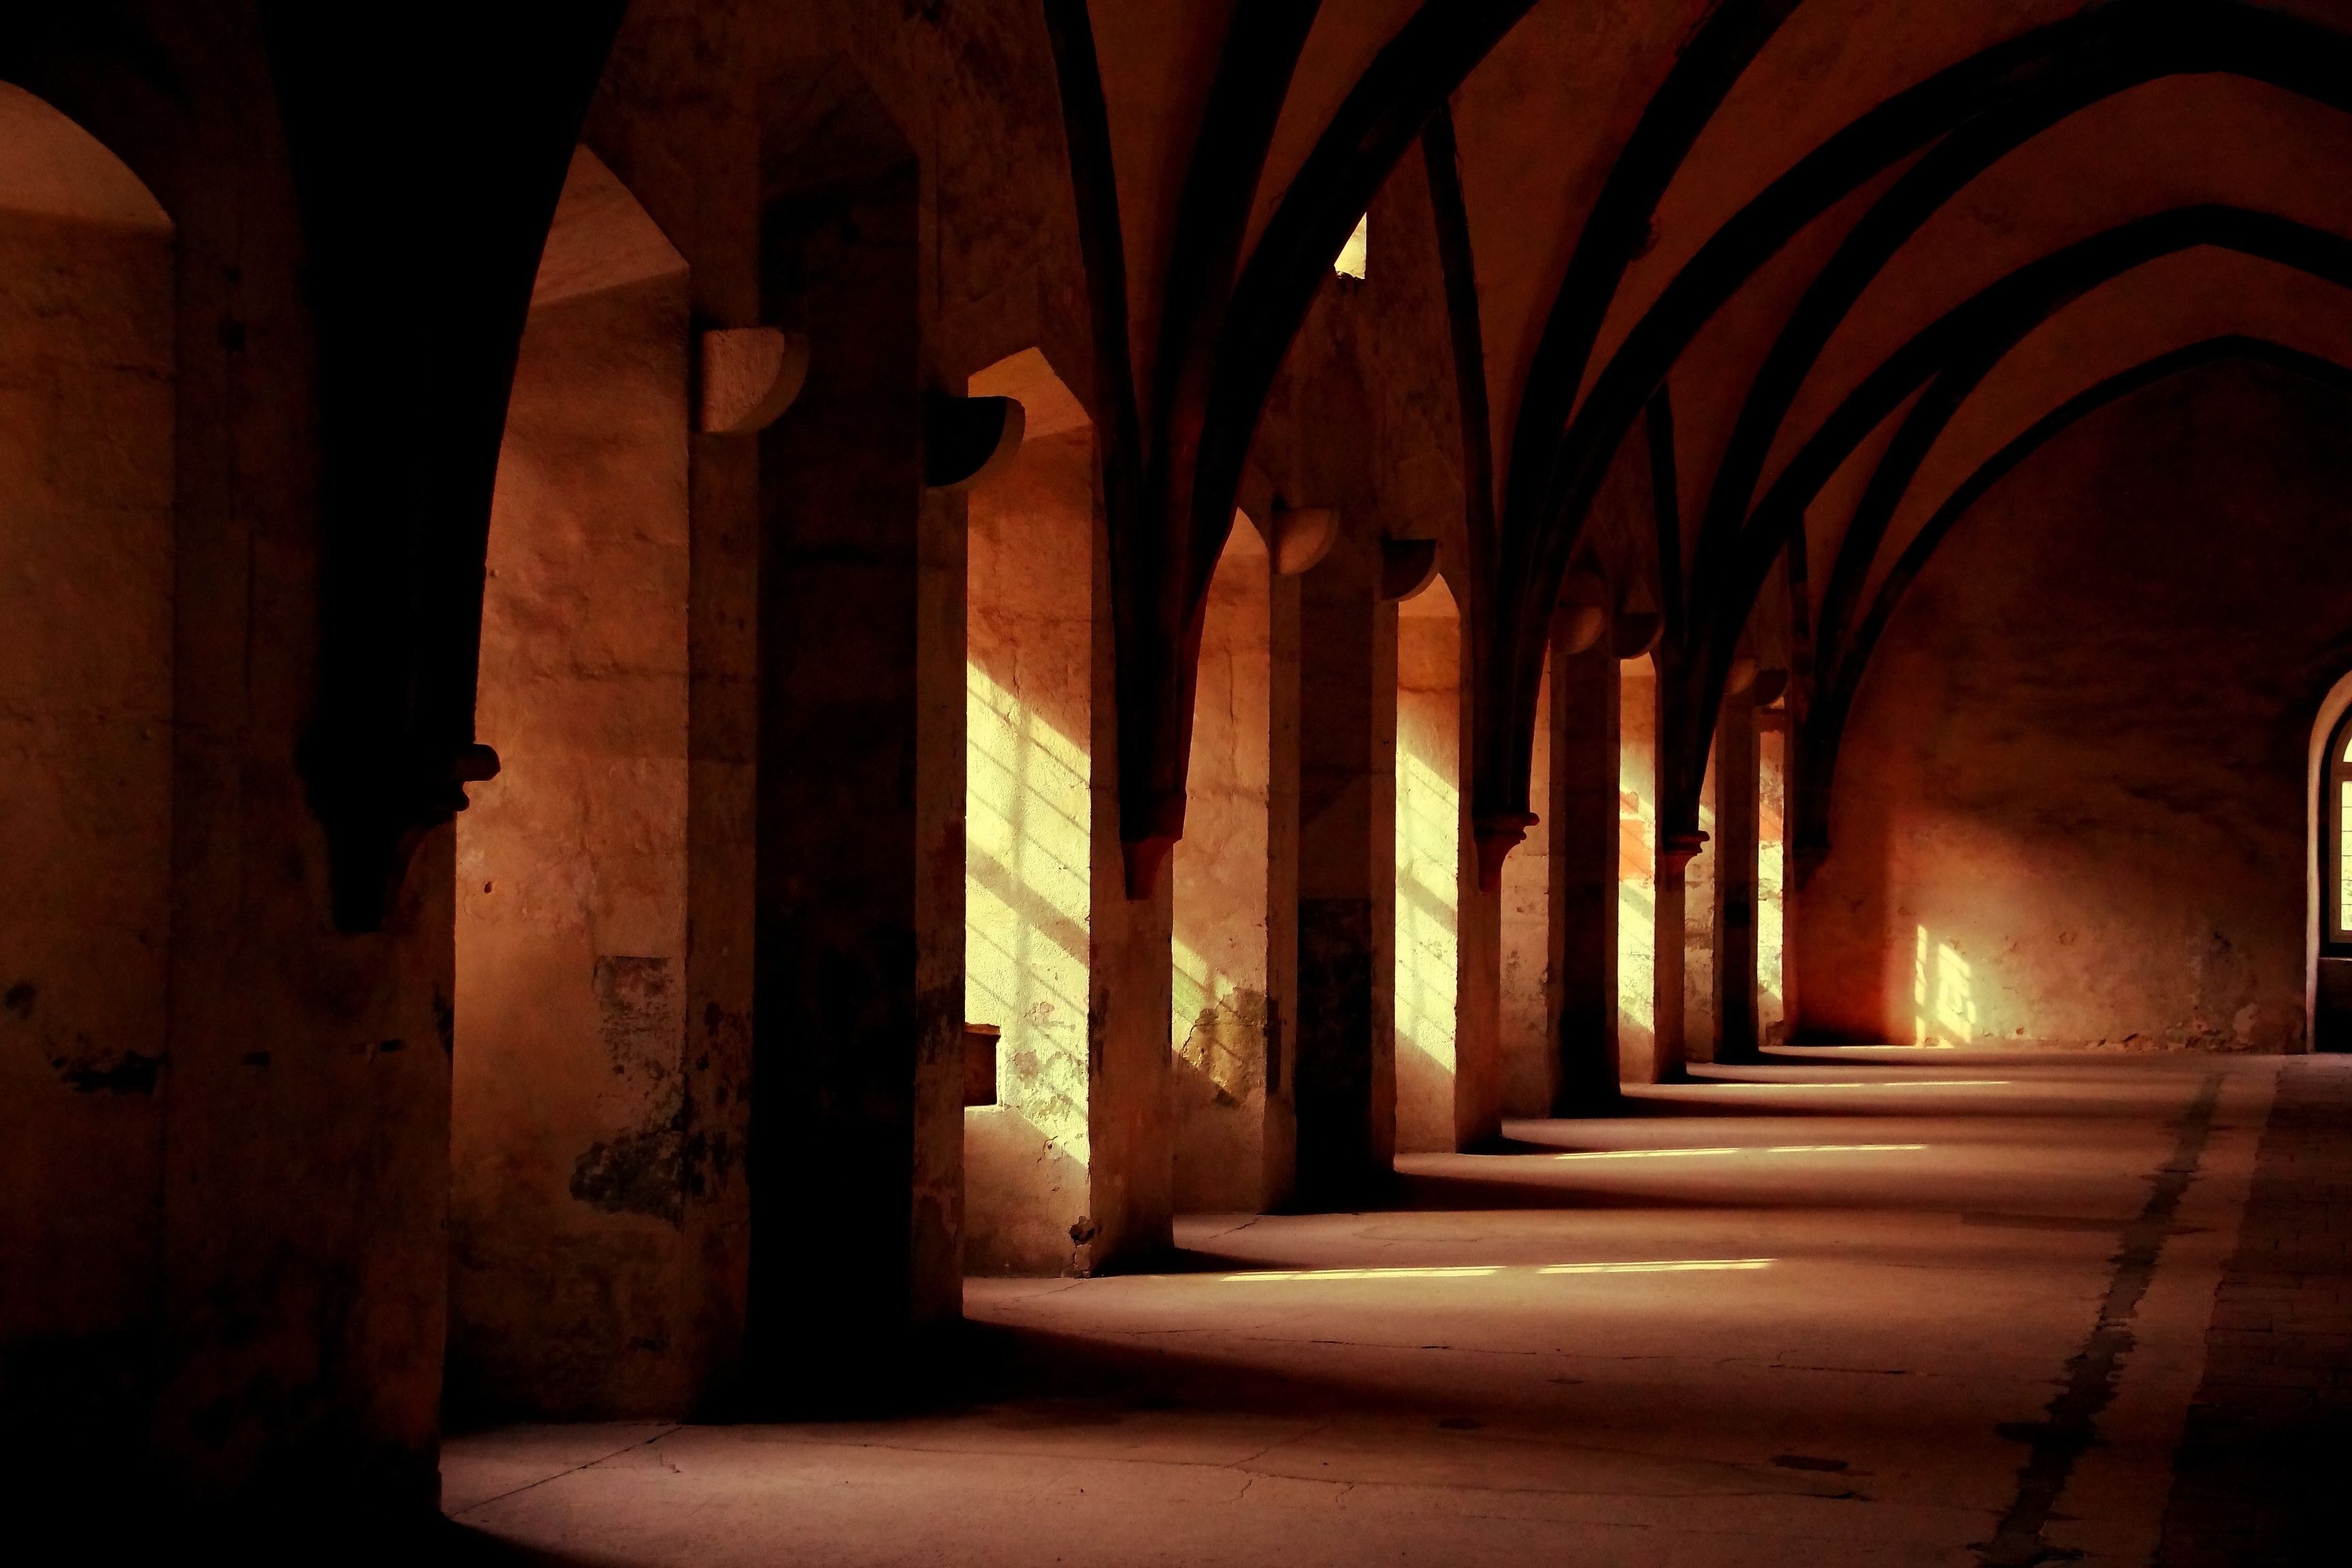
light, architecture, night, sunlight, interior, perspective, building, old, wall, stone, monument, europe, arch, evening, ceiling, hall, religion, ancient, darkness, church, historic, christian, lighting, concrete, gothic, religious, medieval, temple, arches, monastery, walls, symmetry, hallway, corridor, abbey, cloister, crypt, convent, ancient history